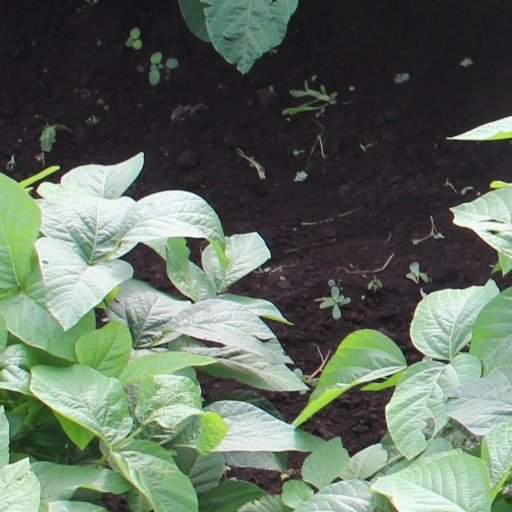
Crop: soybean